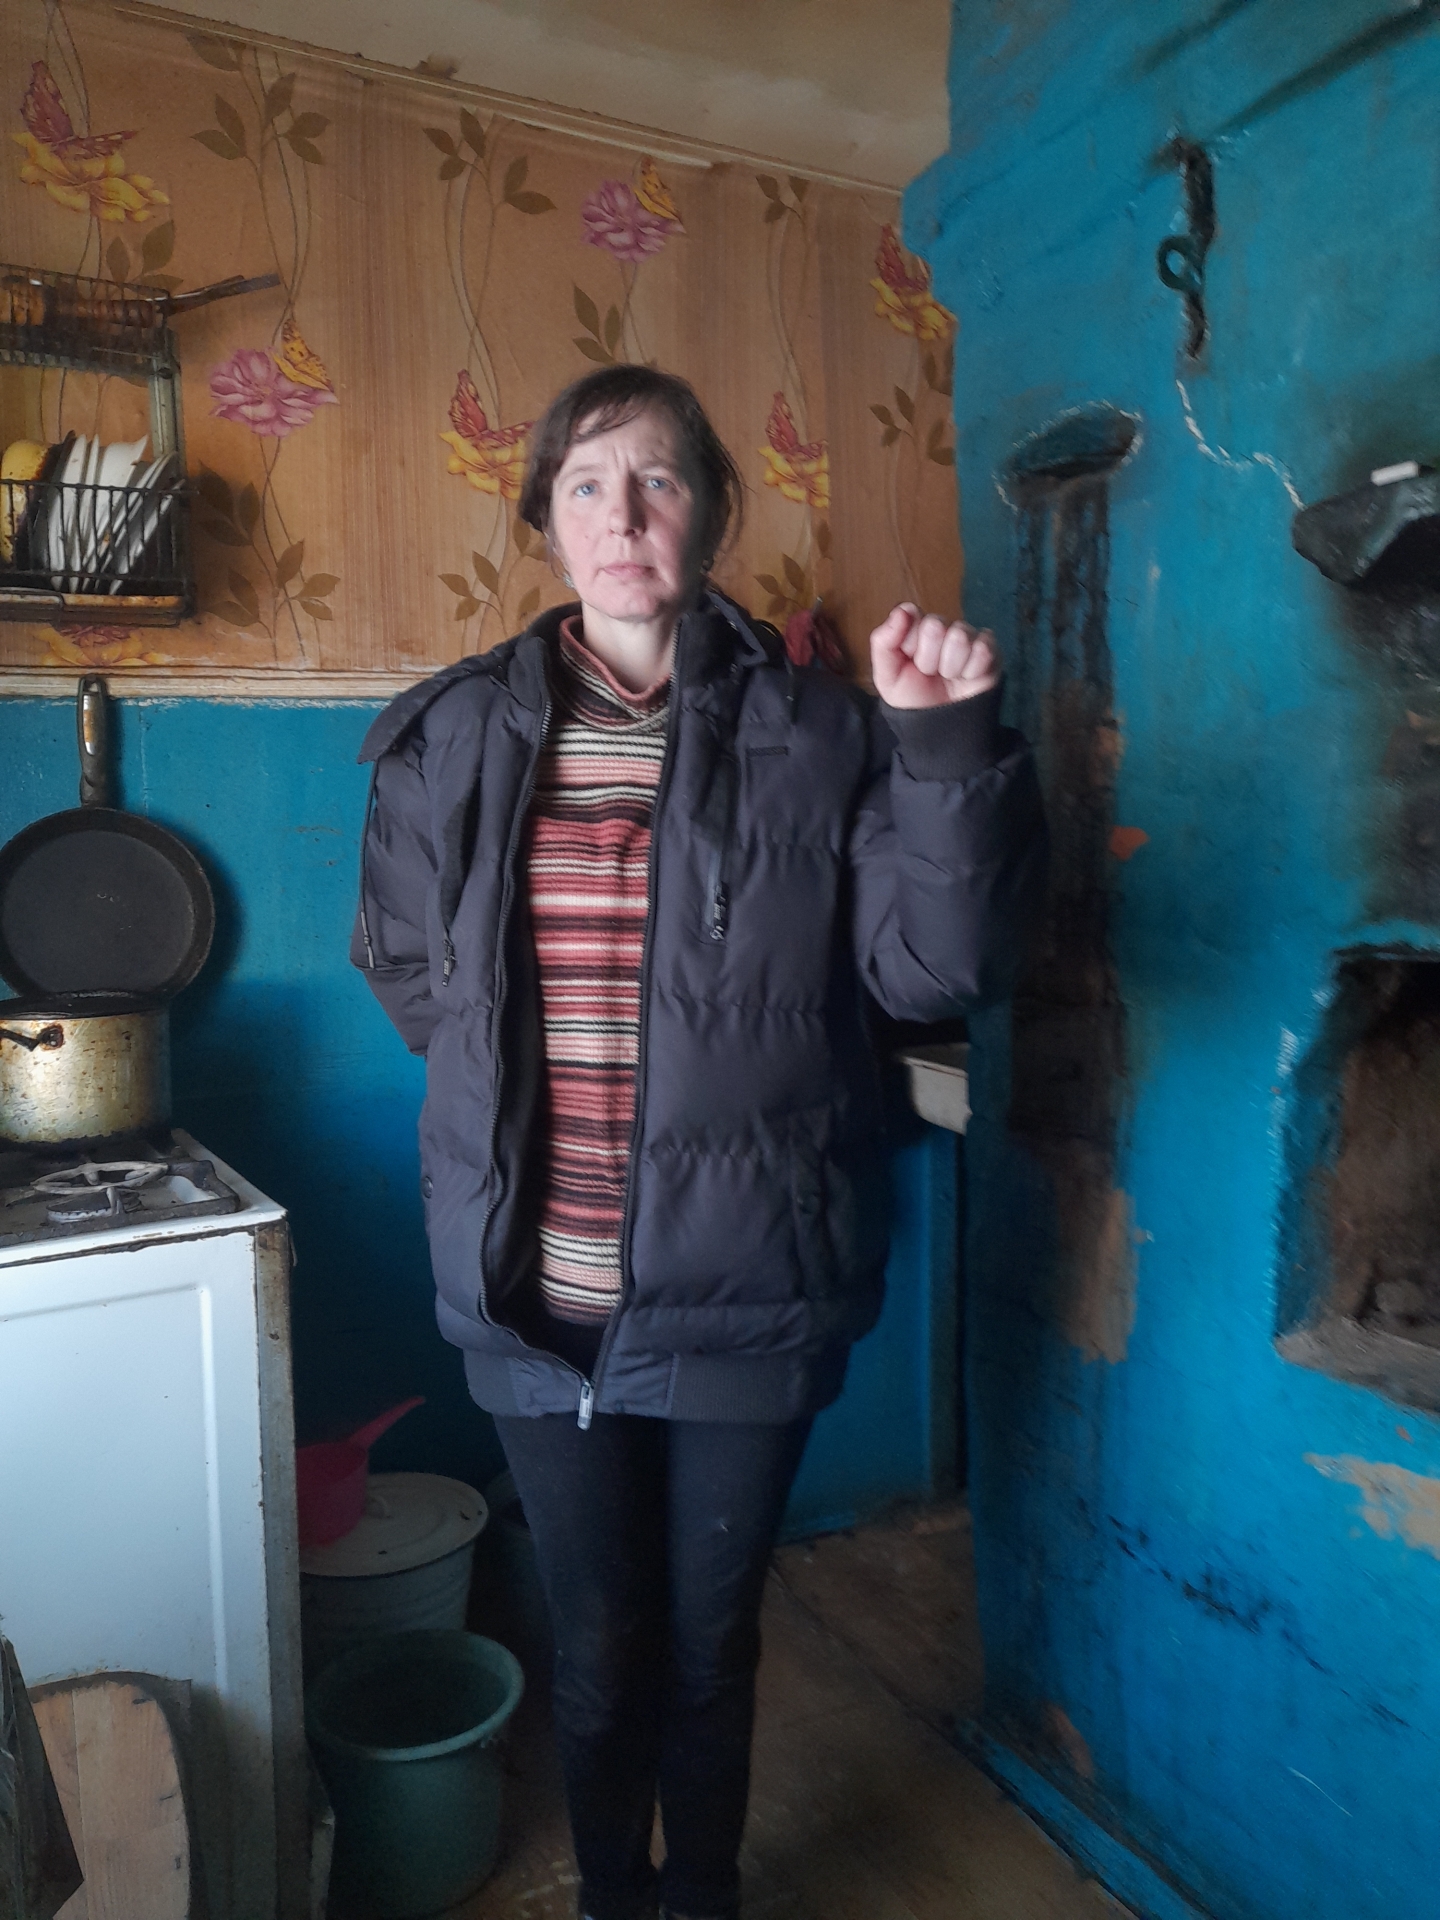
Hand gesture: fist